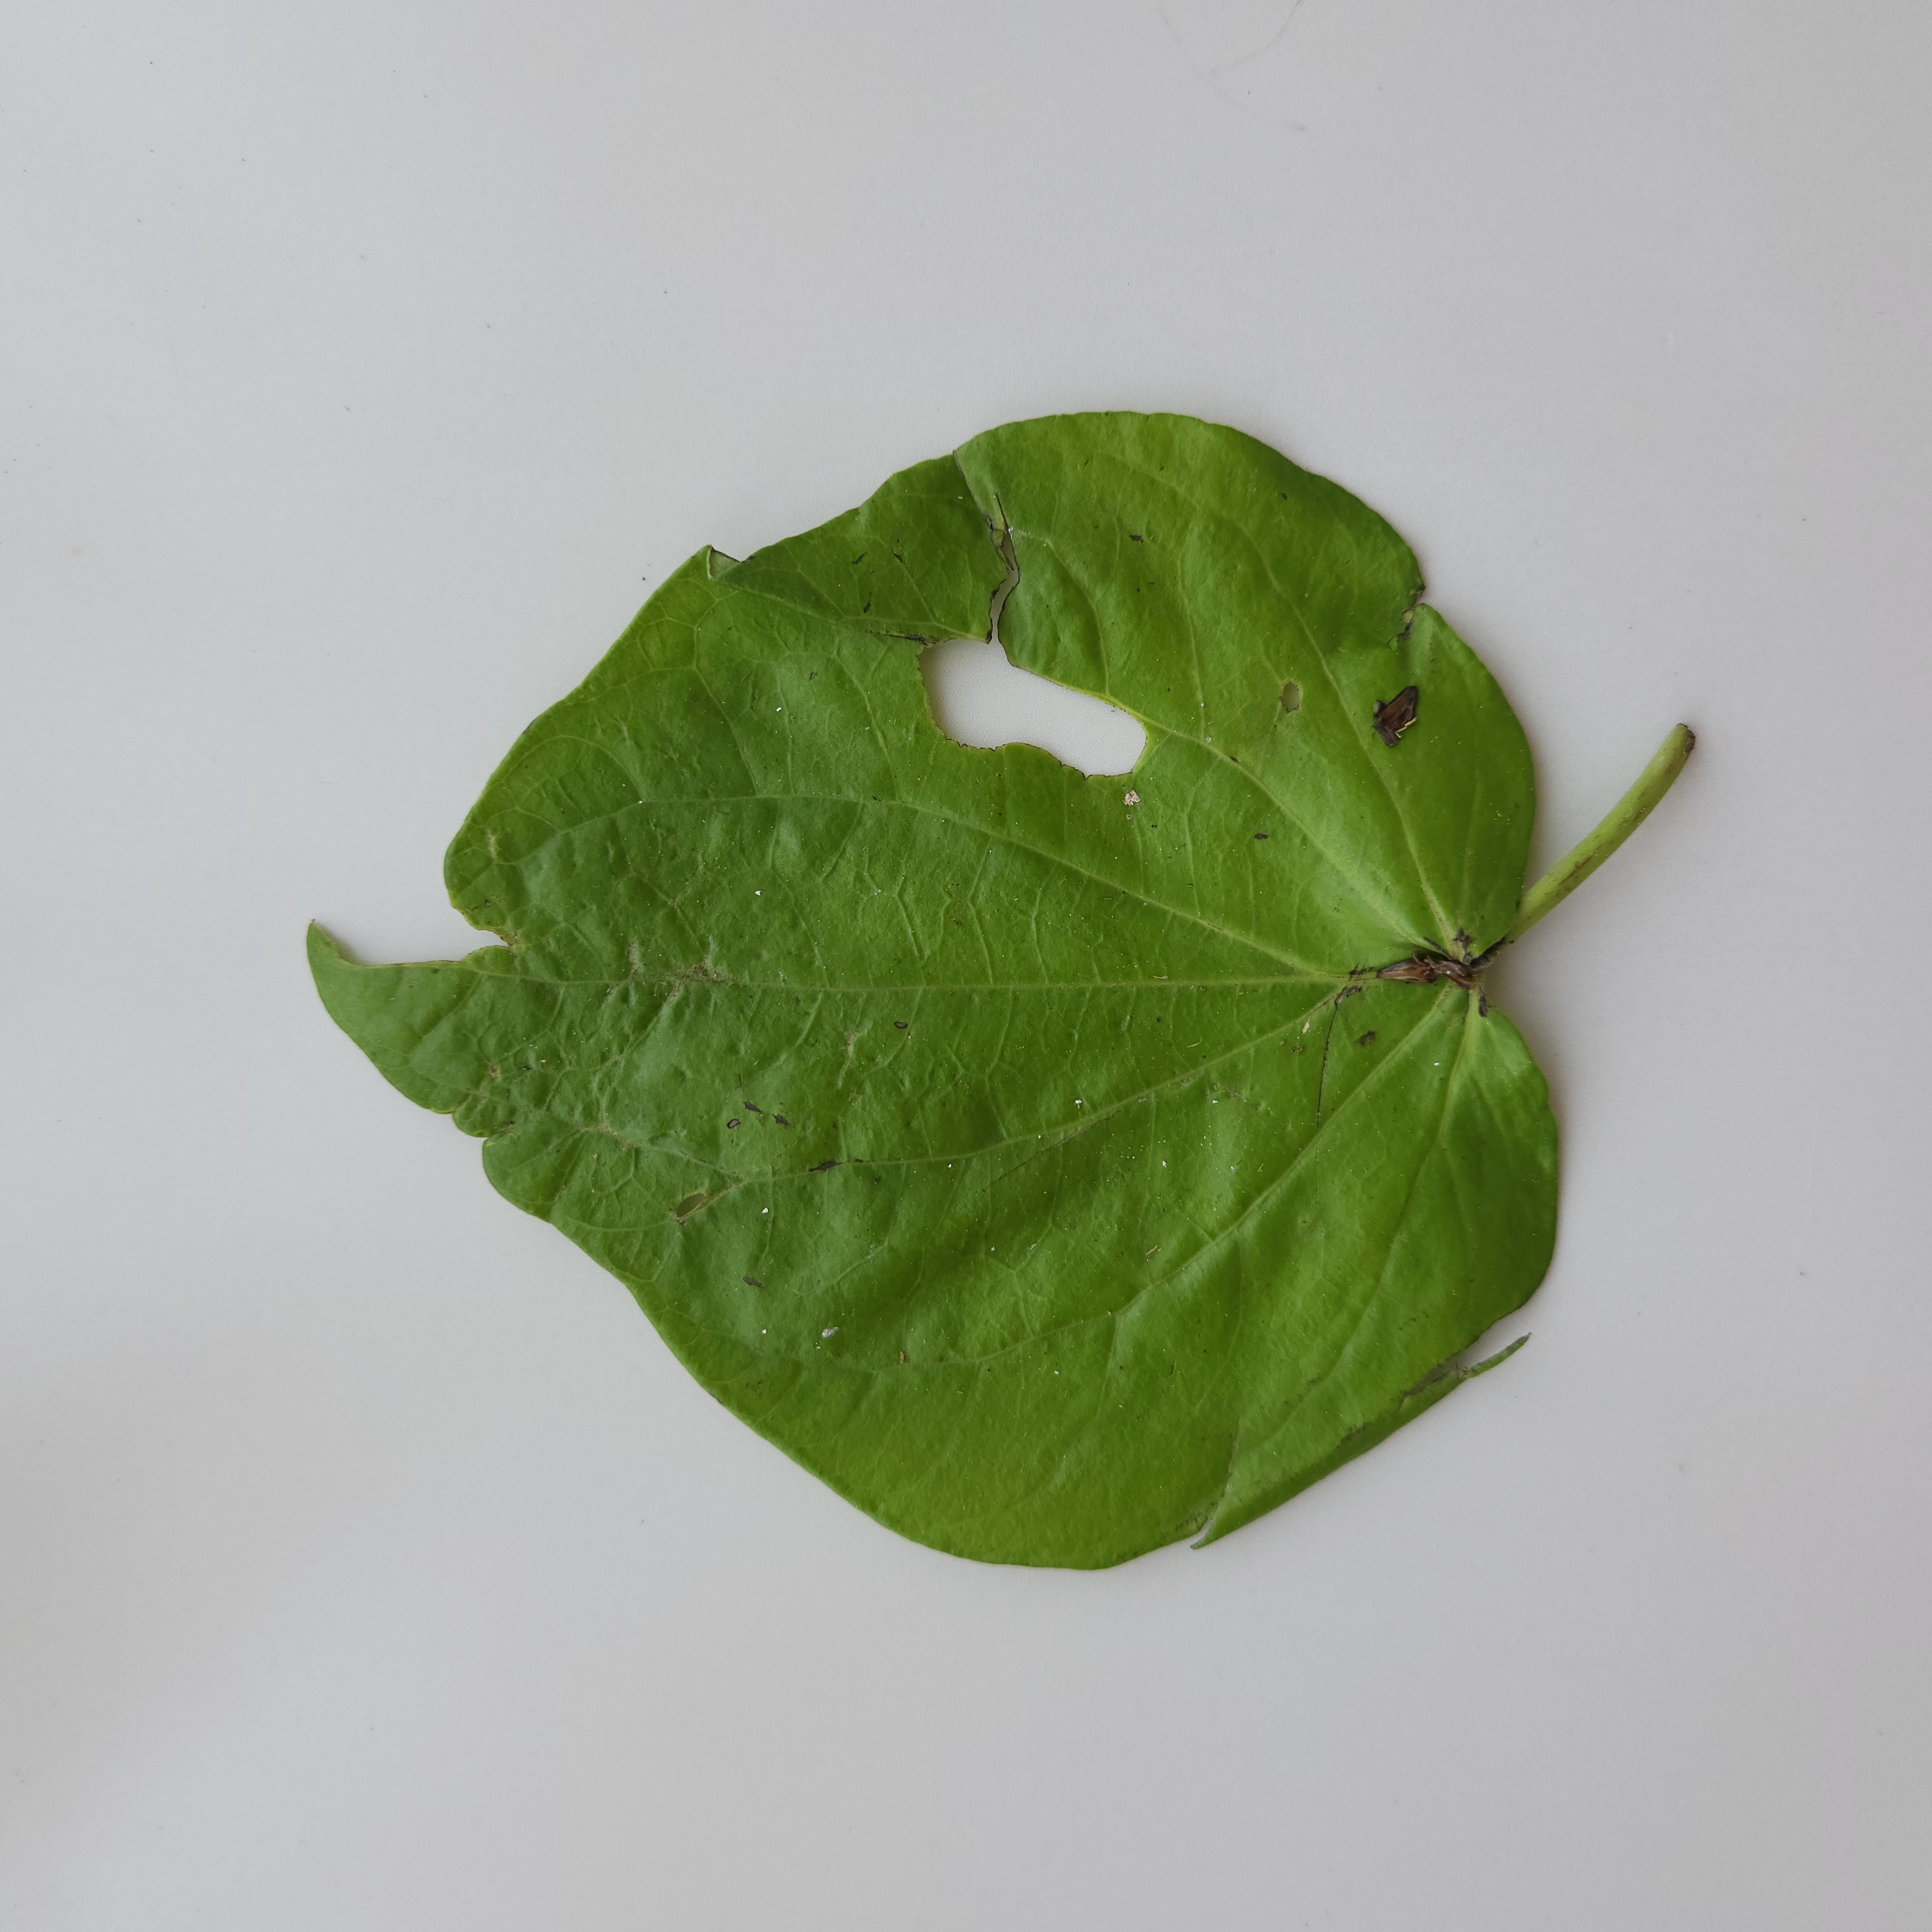
Label: Diseased